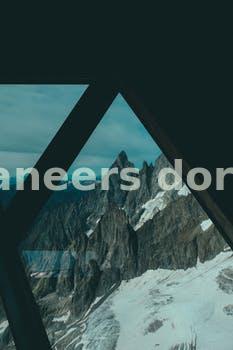
Label: Watermark